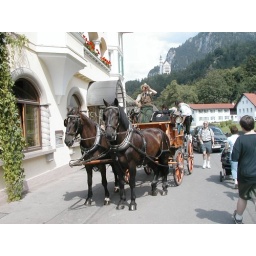
ooh I love the castle in the background with the horses in the foreground...